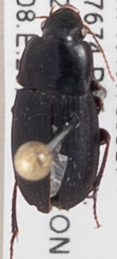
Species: Harpalus opacipennis
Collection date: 2022-08-09
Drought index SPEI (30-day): -1.69
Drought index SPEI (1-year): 0.646
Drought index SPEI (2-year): -0.88